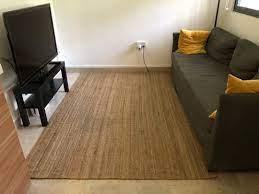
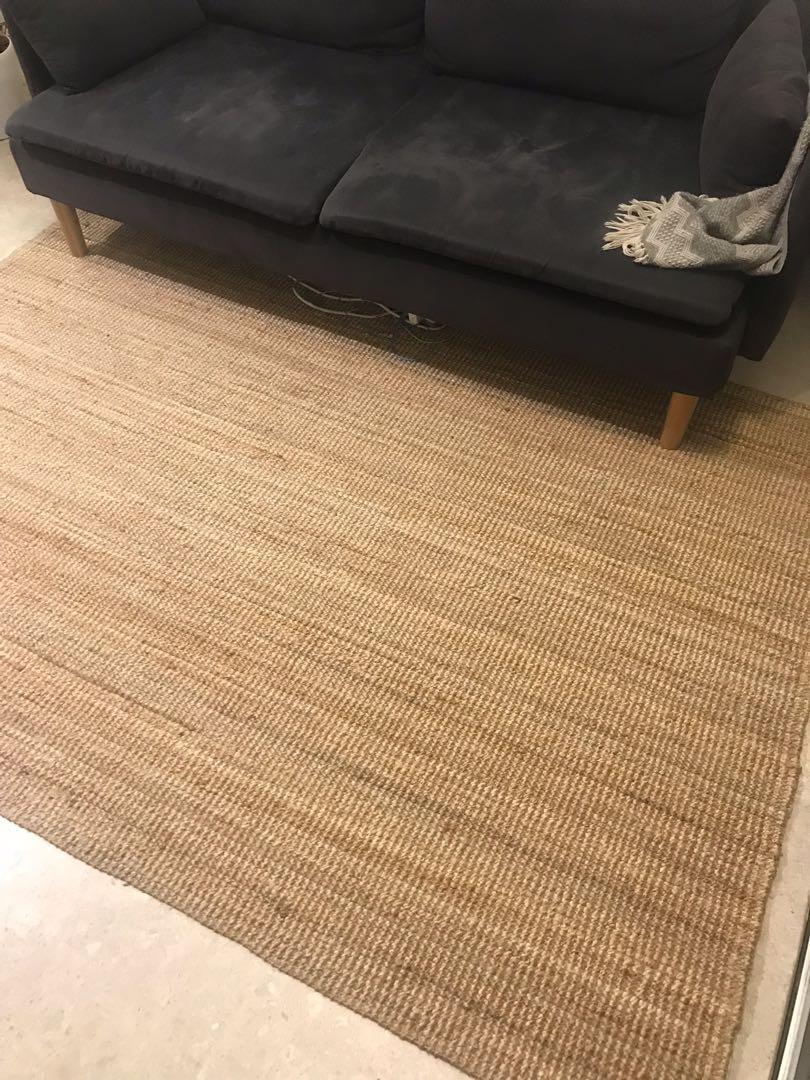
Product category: misc
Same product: yes